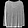
Label: Pullover